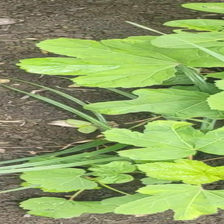
Weed species: Little_Mallow(Malva parviflora)